Chris Lyttle

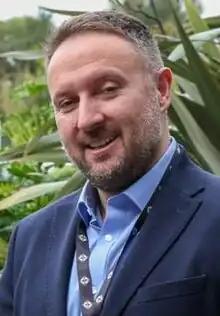

Chris Lyttle (born 19 January 1981) is an Alliance Party of Northern Ireland politician who was a Member of the Legislative Assembly (MLA) for Belfast East from 2010 to 2022. He succeeded Naomi Long as Alliance Party MLA for Belfast East on 5 July 2010 and was elected to serve the constituency for another term on 7 May 2011, then again in 2016 and 2017. Lyttle retired at the 2022 Assembly Election.